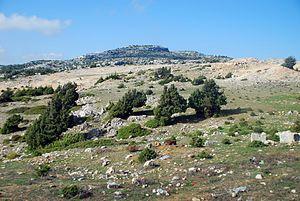
Le Jabâl Ansariya, Jabâl an-Nusayrîa, Jiabal al-`Alawīyin ou encore Jabâl Bahrâ' est un massif montagneux de Syrie constituant le prolongement septentrional du mont Liban.